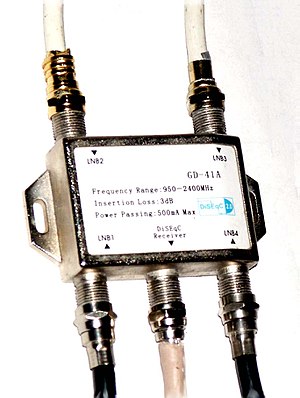
DiSEqC
En firvejs DiSEqC-boks
DiSEqC, er en særlig kommunikationsprotokol til brug mellem en satellitmodtager og en enhed, såsom en multi-dish switch eller en lille parabol-rotor. DiSEqC blev udviklet af den europæiske satellitudbyder Eutelsat.